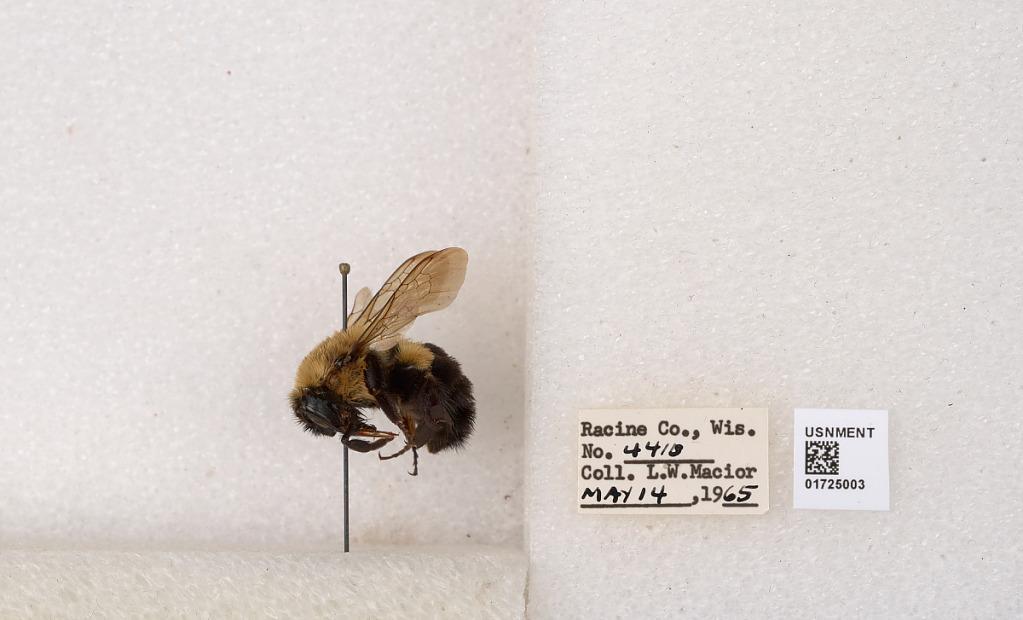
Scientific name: Bombus impatiens Cresson
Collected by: L. Macior
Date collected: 1965-5-14
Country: United States
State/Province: Wisconsin
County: Racine
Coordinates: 42.7299, -87.8123